Jiangshi

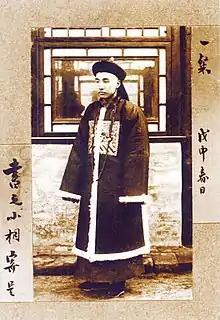
Official uniform of a mandarin from Qing dynasty, which jiangshi are usually portrayed wearing

In both folklore and popular culture, the appearance of a jiangshi can range from that of a recently deceased person in a state of rigor mortis to that of horribly decayed and rotting corpse. The jiangshi always lacks the suppleness that characterized a living person or even the Western vampire. The Chinese character for in "jiangshi" literally means "hard" or "stiff".